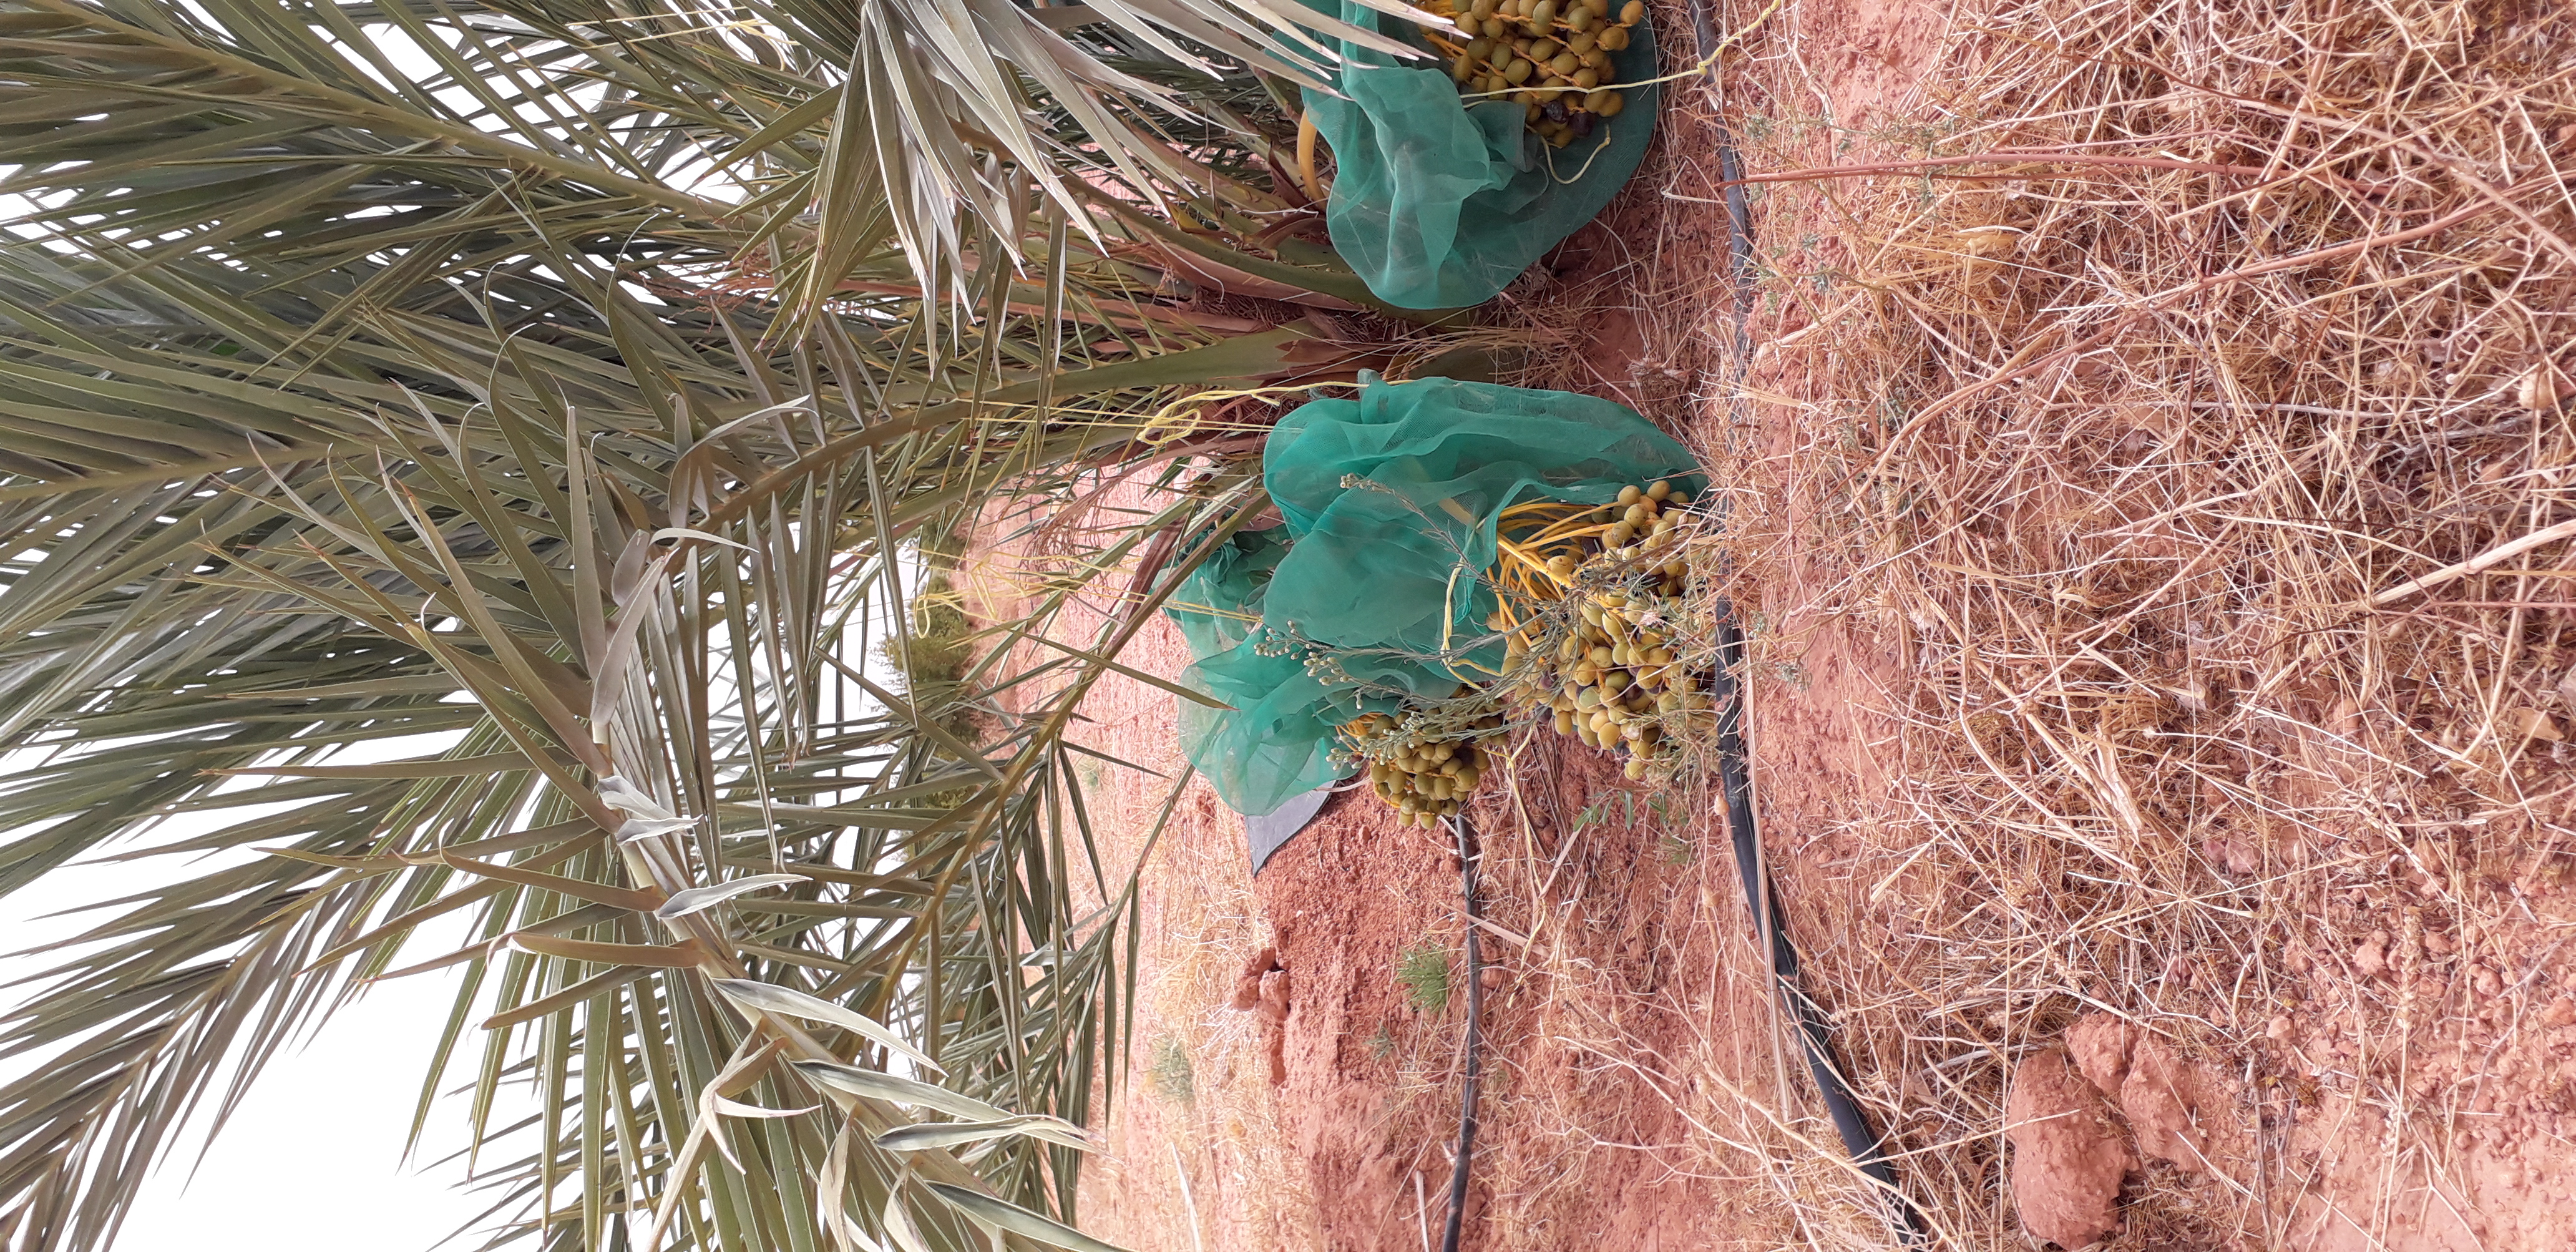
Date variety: kholt